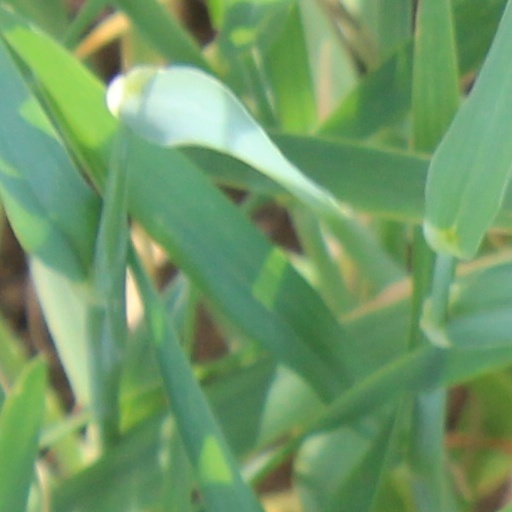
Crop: wheat